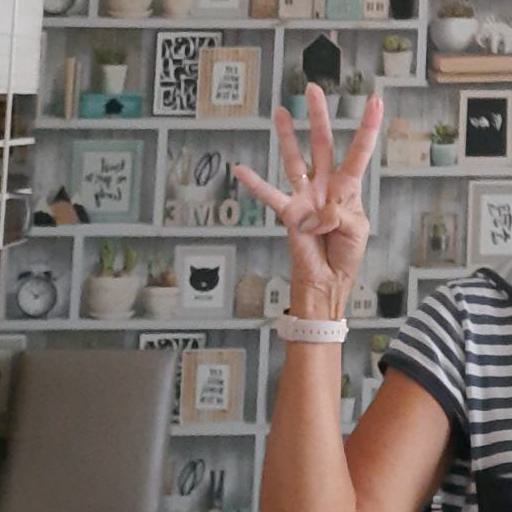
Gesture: four